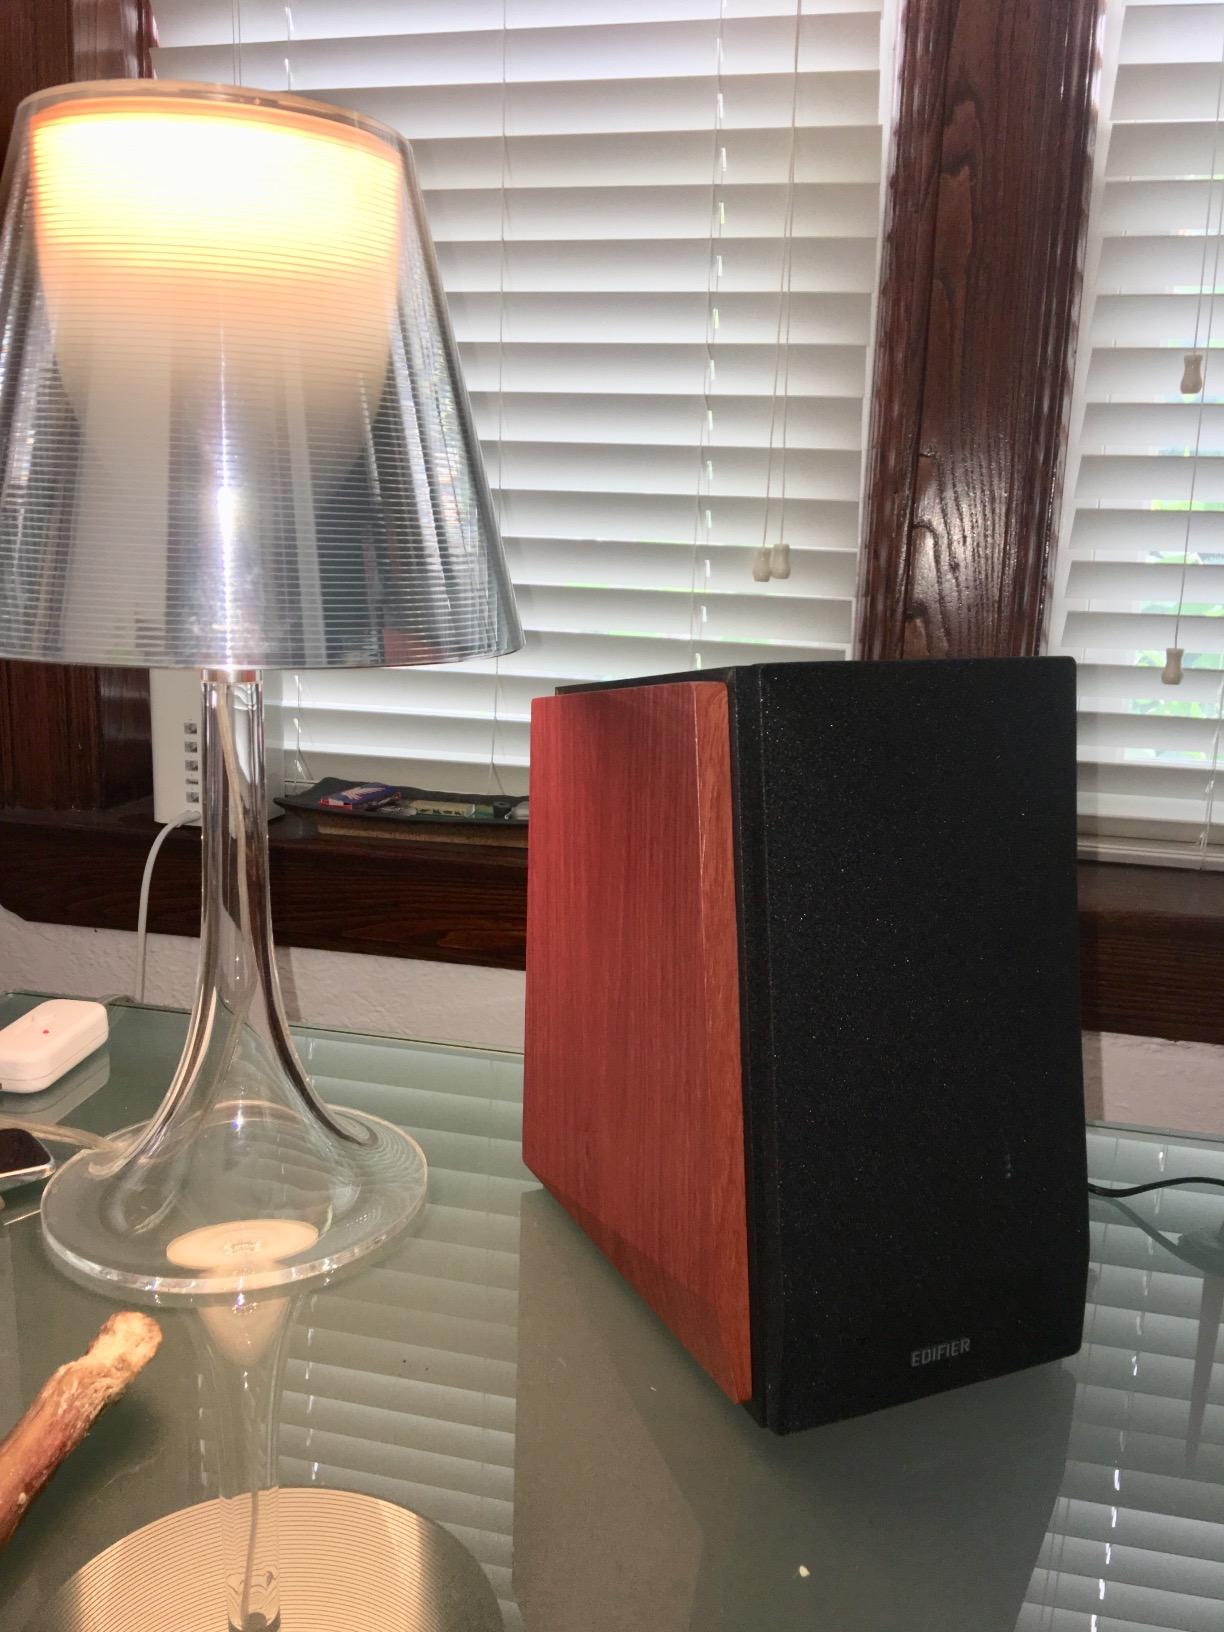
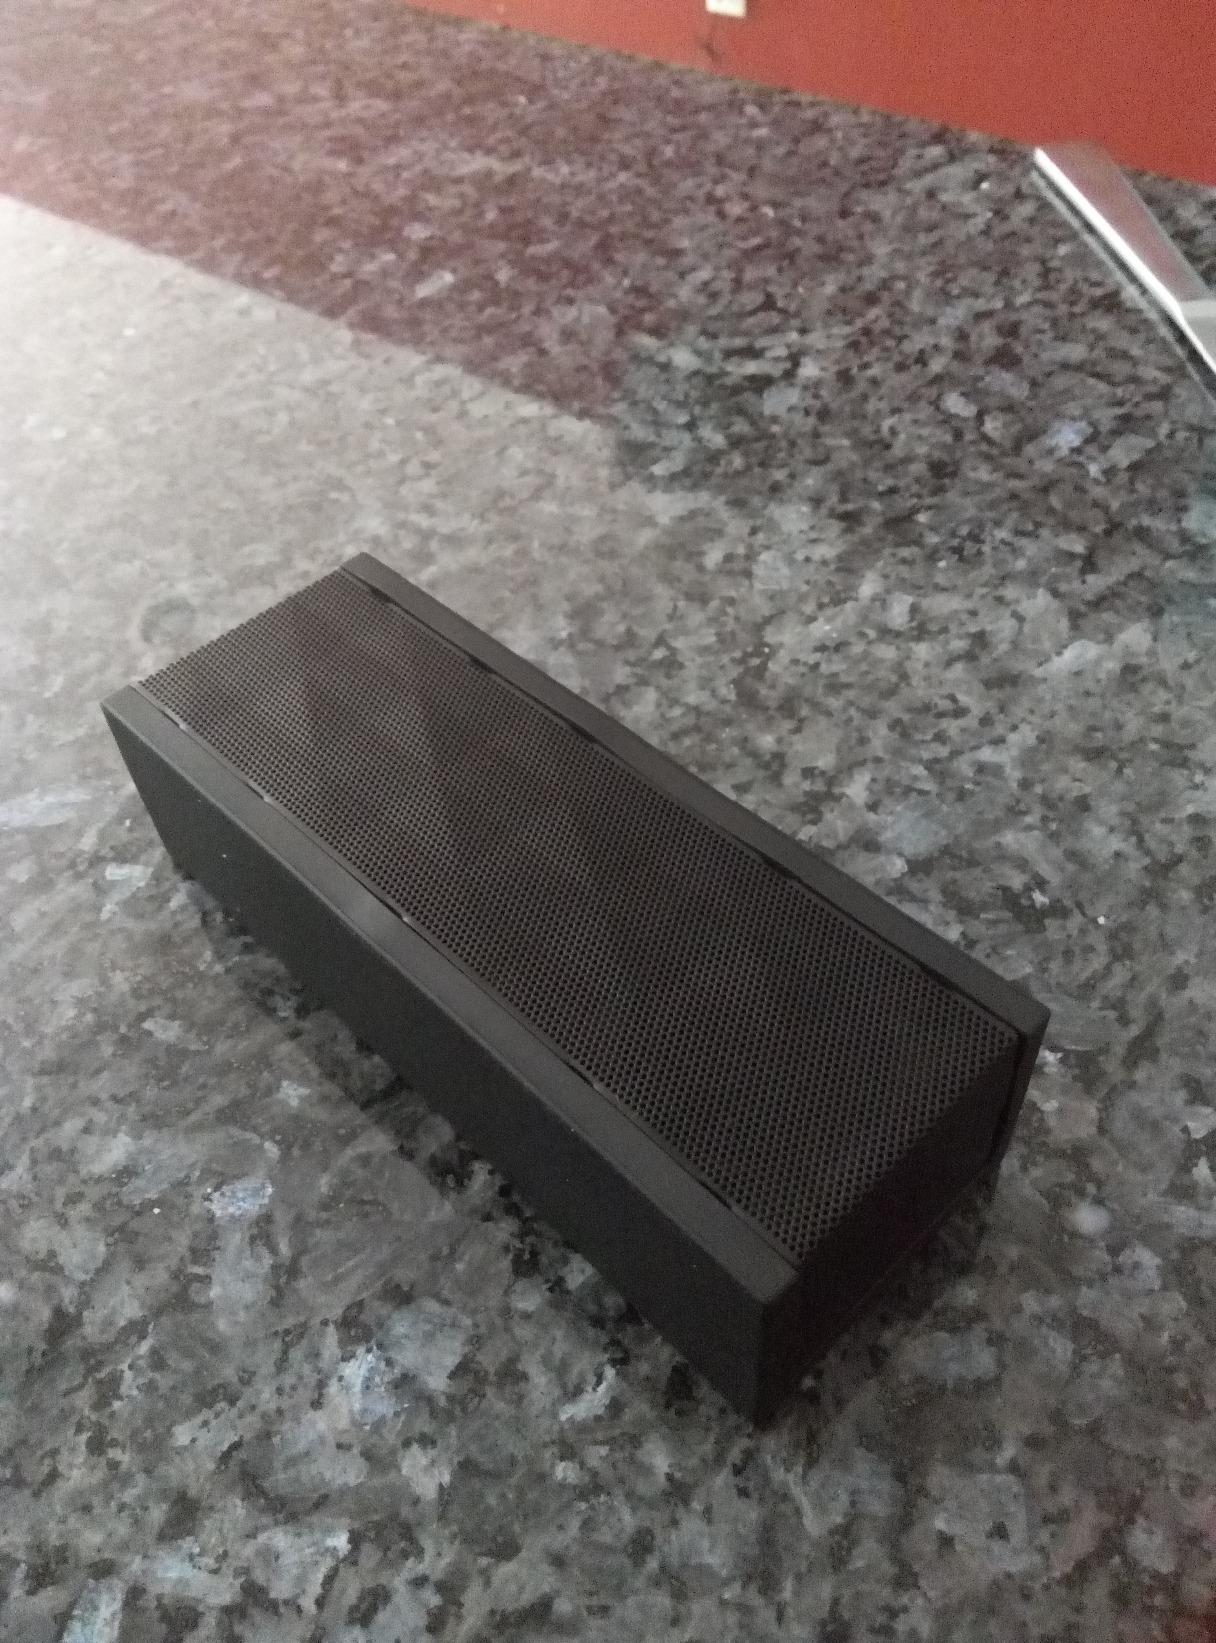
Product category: speaker
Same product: no